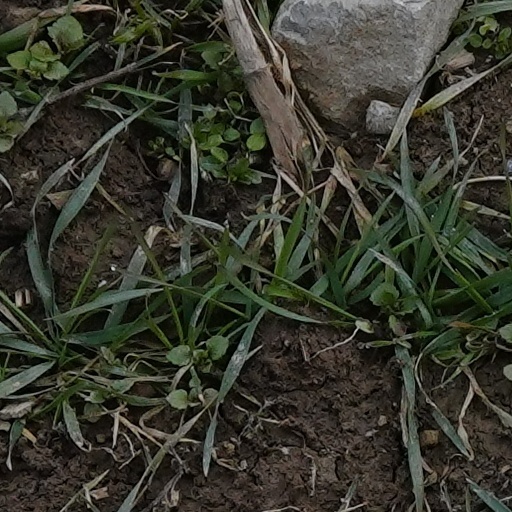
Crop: wheat